Jacob Steinhardt

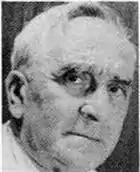
Jacob Steinhardt

Jacob Steinhardt (1887–1968) was a German-born Israeli painter and woodcut artist.